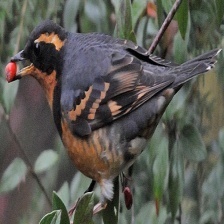
Species: VARIED THRUSH
Scientific name: IXOREUS NAEVIUS